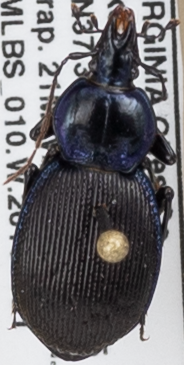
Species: Sphaeroderus stenostomus lecontei
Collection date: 2019-05-21
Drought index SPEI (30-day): -0.62
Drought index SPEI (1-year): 2.09
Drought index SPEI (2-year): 2.09